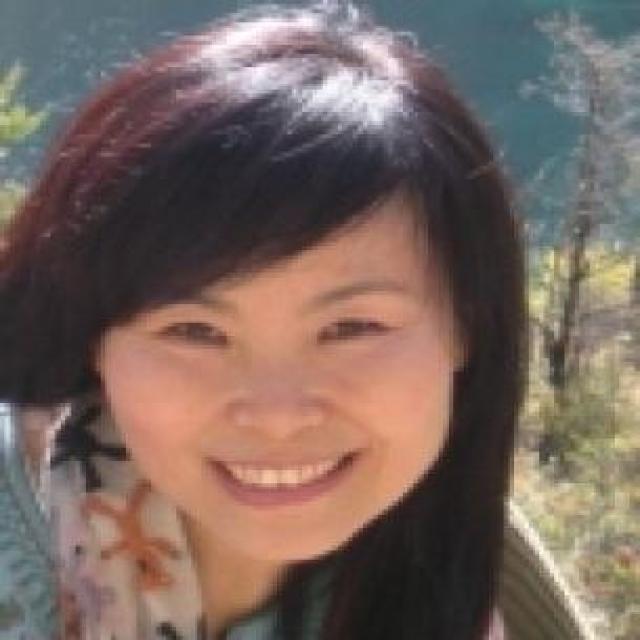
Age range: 21-44